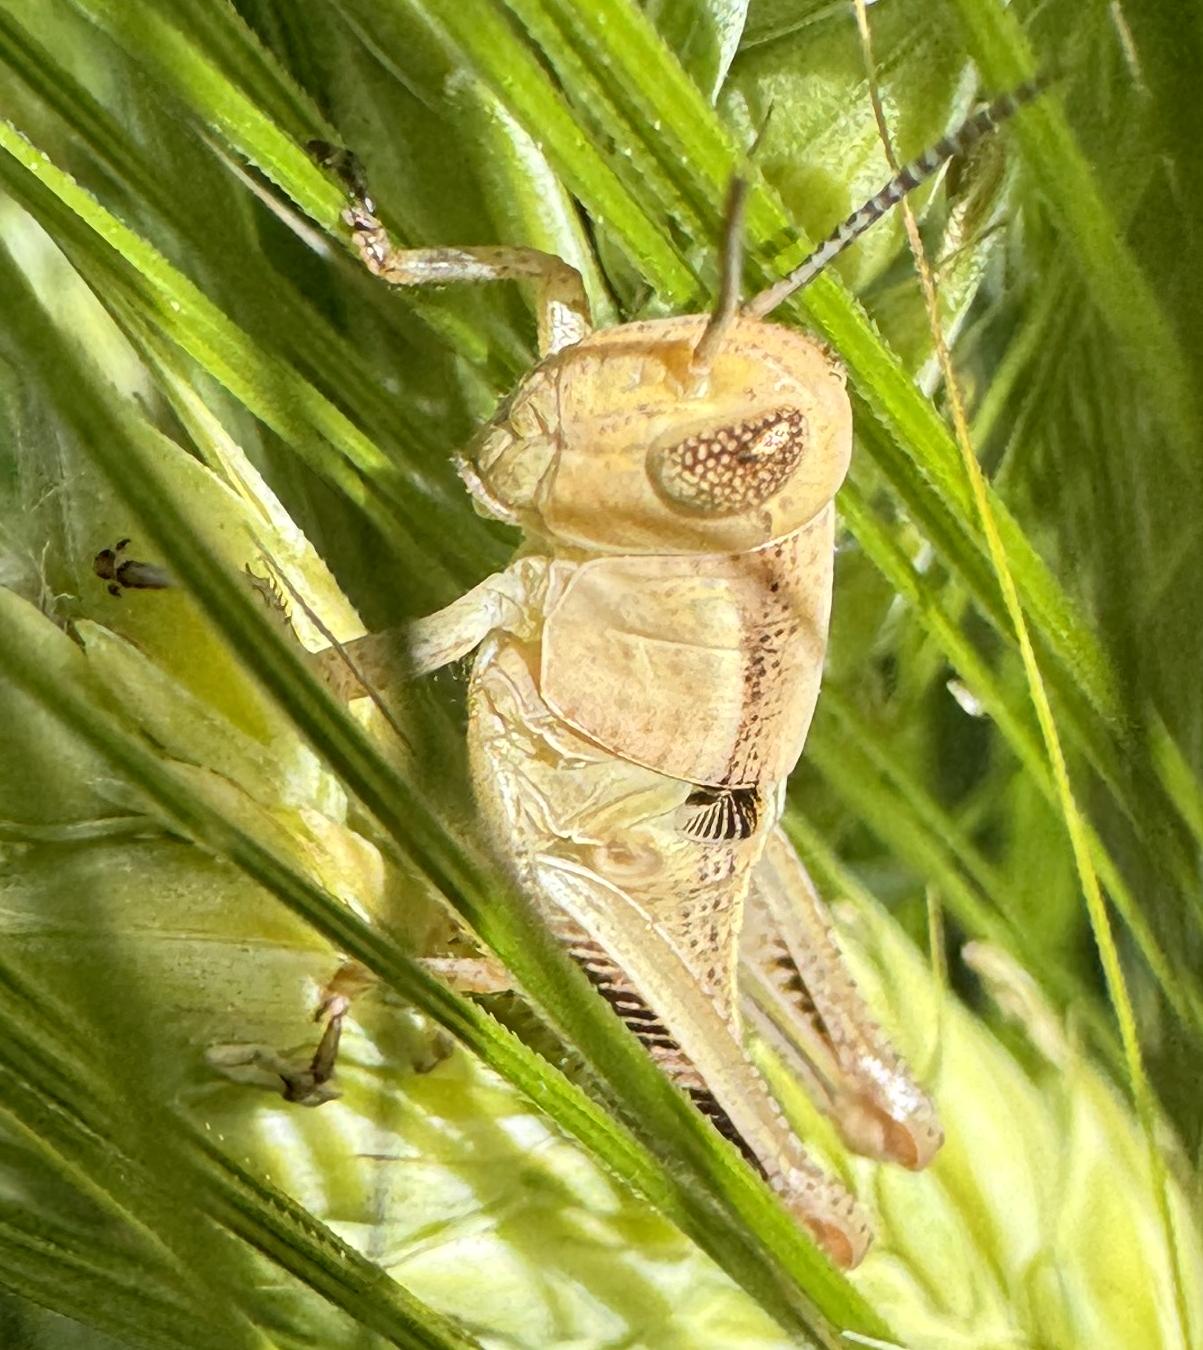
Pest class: occasional_pest